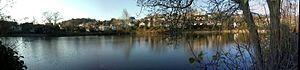
Vue de l'Etang Colbert Le Plessis Robinson depuis la berge Est
L'étang Colbert est un étang de 2,7 hectares situé sur le territoire de la commune du Plessis-Robinson, à cinq kilomètres au sud de Paris.